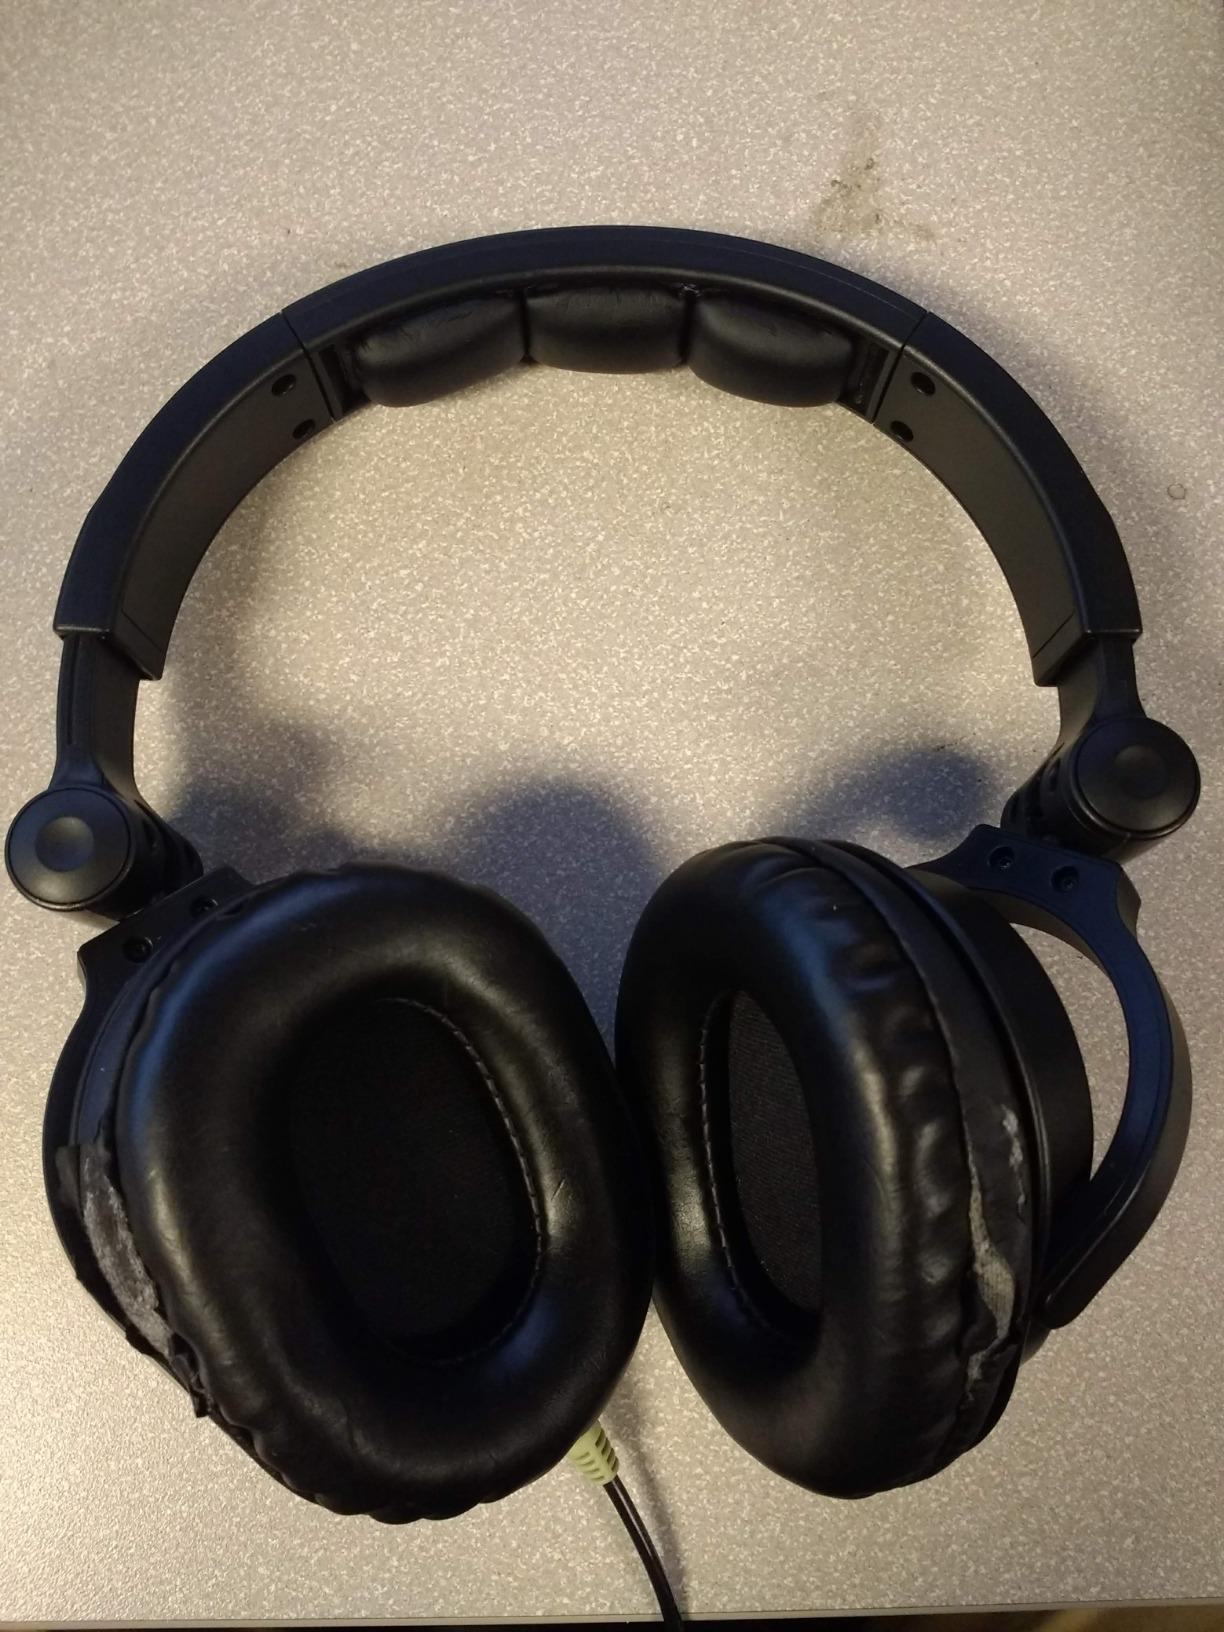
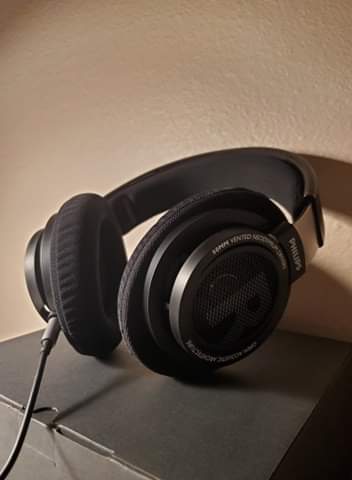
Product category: headphones
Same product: no